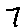
Label: 7